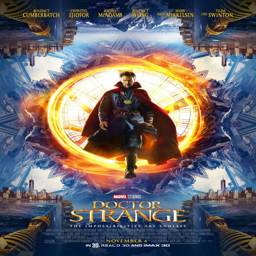
return to the main poster page for work of fiction